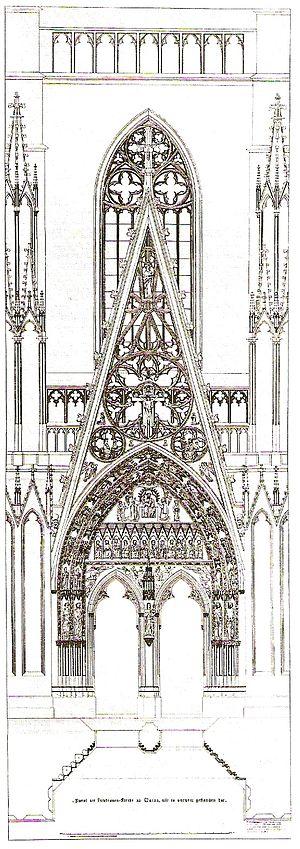
Portail est d'ancien église Sainte-Marie aux Marches à Mayence, rasa entre 1803 et 1807.